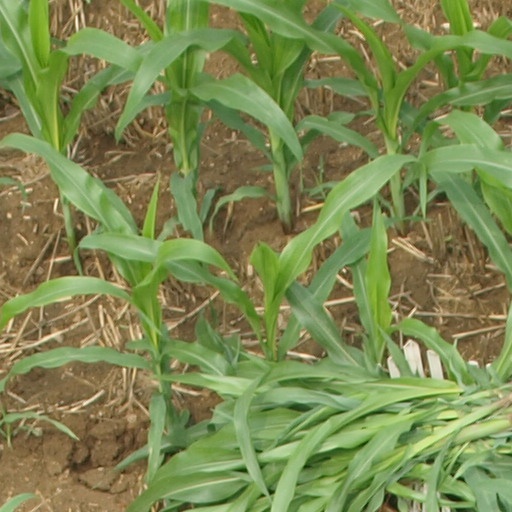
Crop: maize; corn